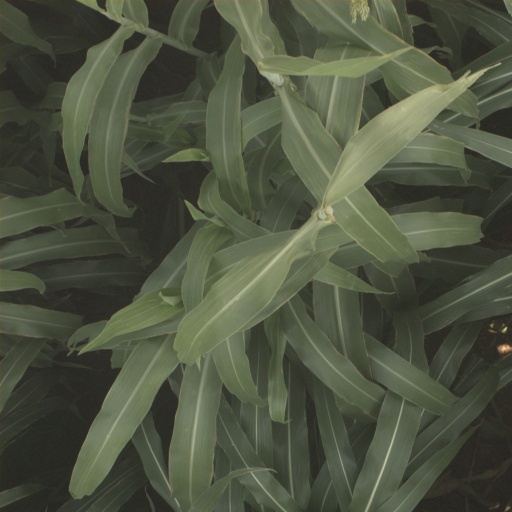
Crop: sorghum